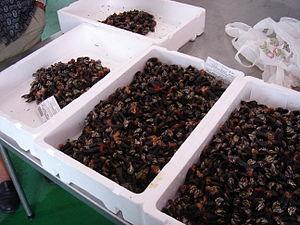
Le pouce-pied de l’Atlantique-est est une espèce de crustacés cirripèdes marins à pédoncule charnu et court, qui vit fixé aux rochers battus par les vagues. Son aire de répartition se limite à la zone intertidale le long de la côte atlantique de l’Europe et de l’Afrique du Nord. Parfois également appelé à tort « anatife », il est alors confondu avec les véritables anatifes qui appartiennent au genre Lepas et vivent fixés à des objets flottants.